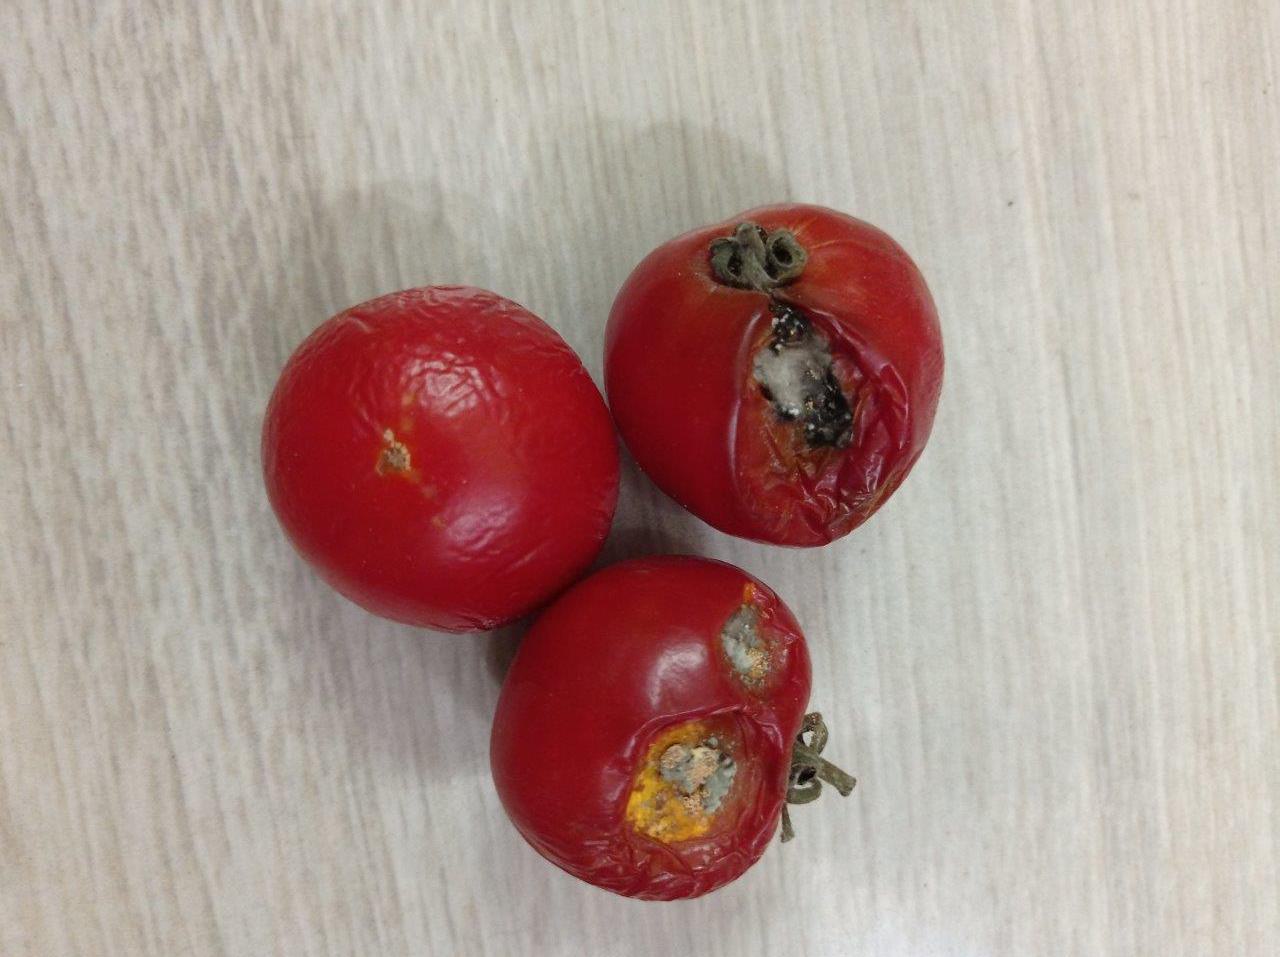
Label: Rotten